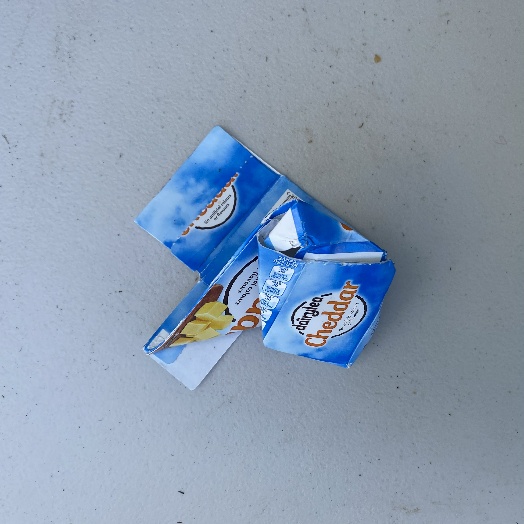
Label: Cardboard